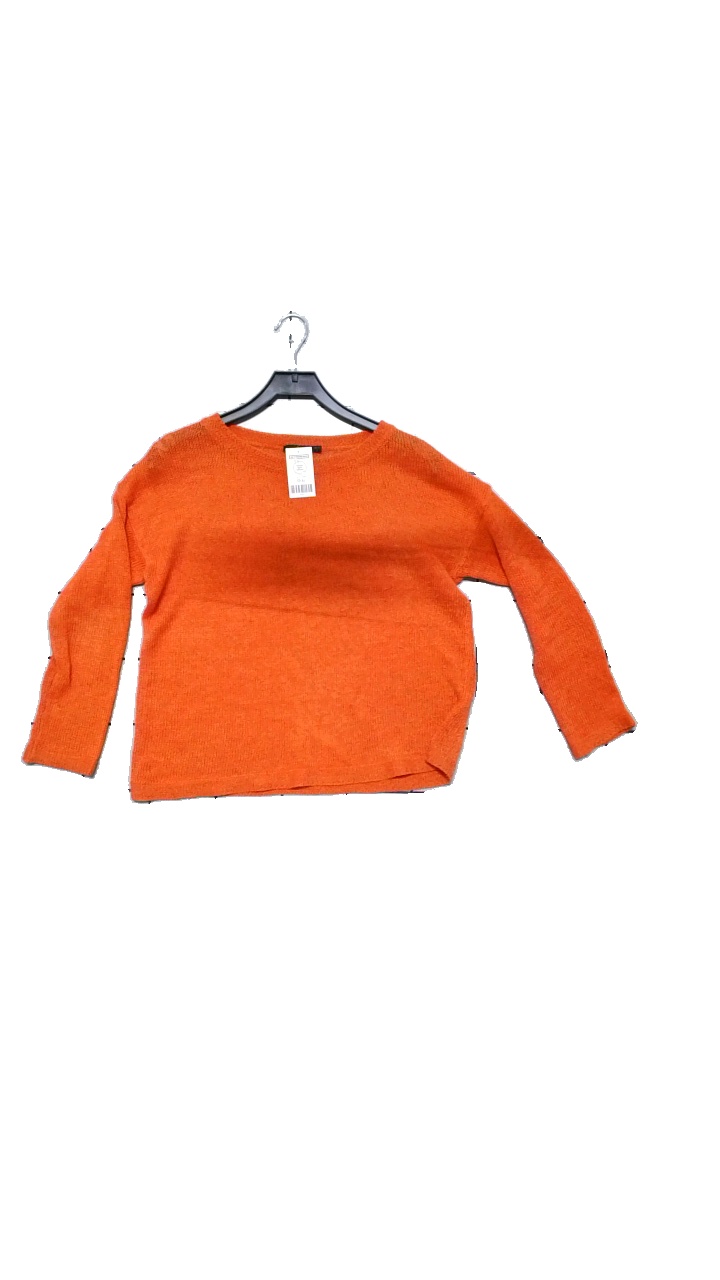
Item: Sweater (Ladies)
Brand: Åhlens
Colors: Orange, Multicolor
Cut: Regular, Loose
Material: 55% linen, 45% rayon
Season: All
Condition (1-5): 4
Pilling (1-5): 3
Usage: Reuse
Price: <50